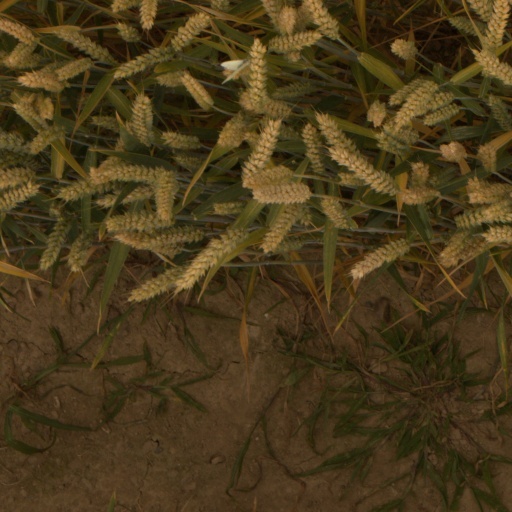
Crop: wheat